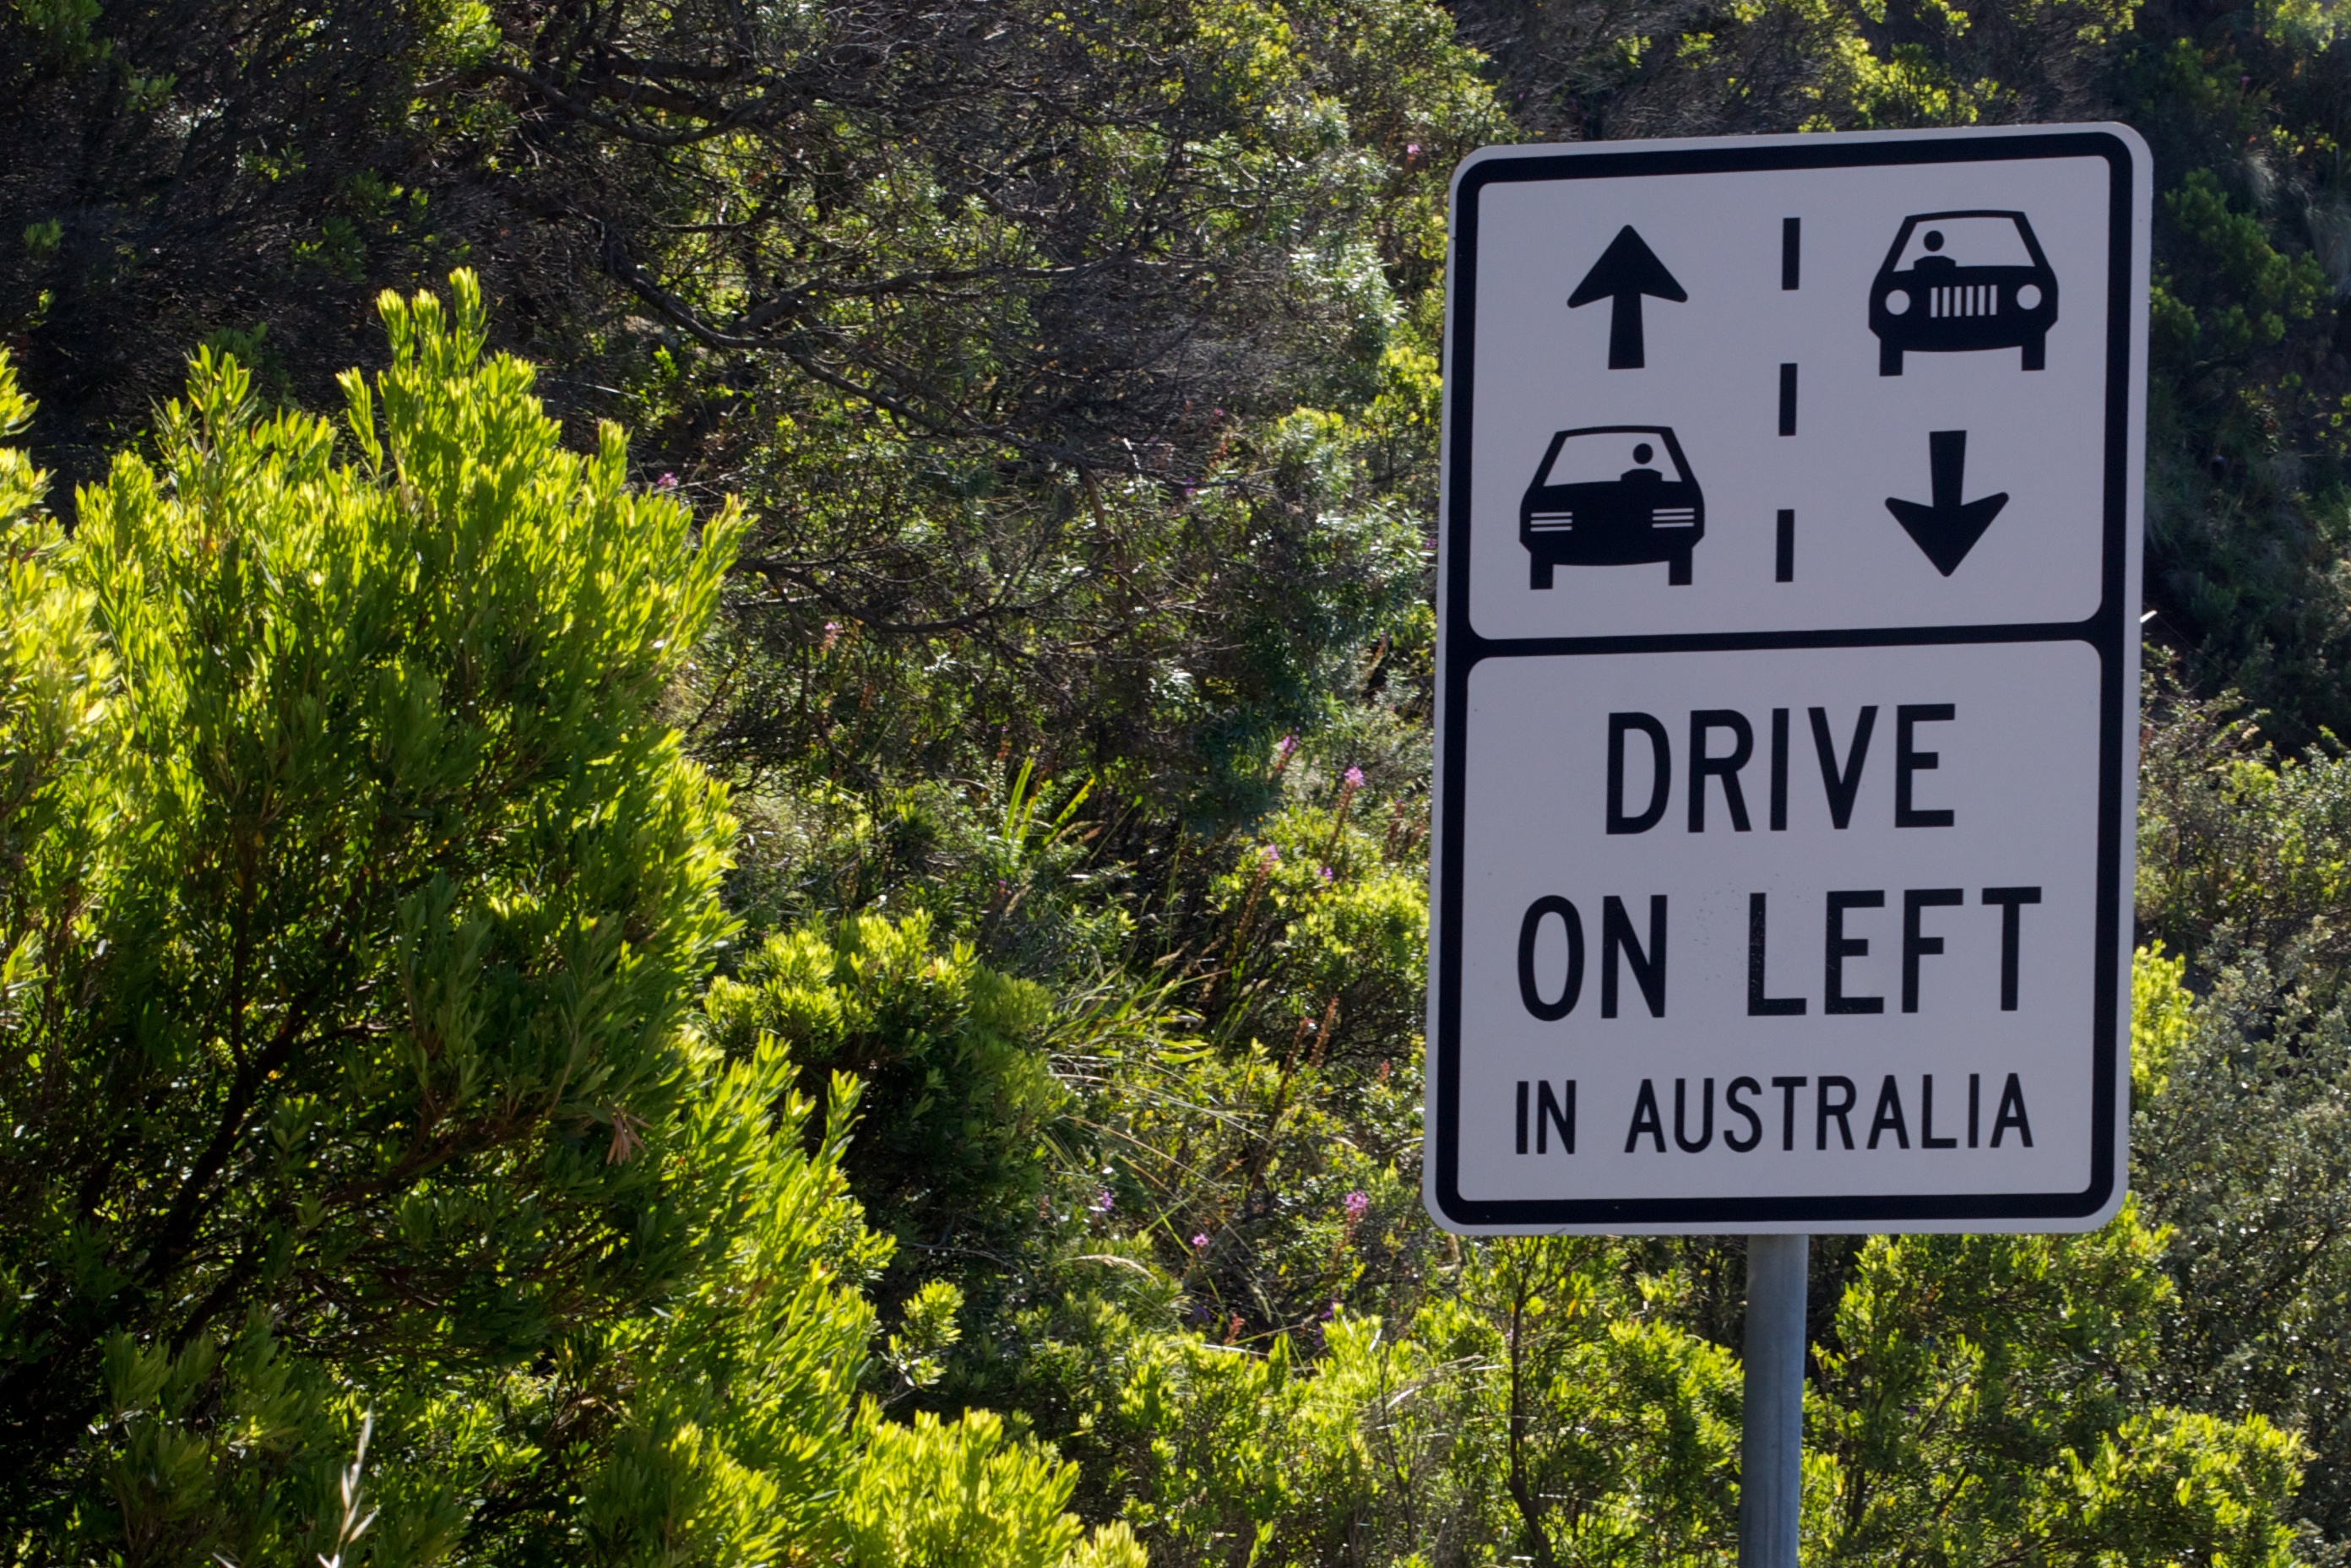
trail, sign, street sign, signage, auodyssey, traffic sign